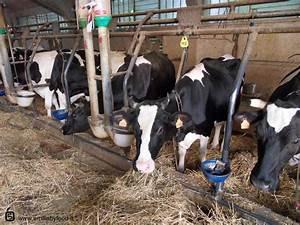
cow